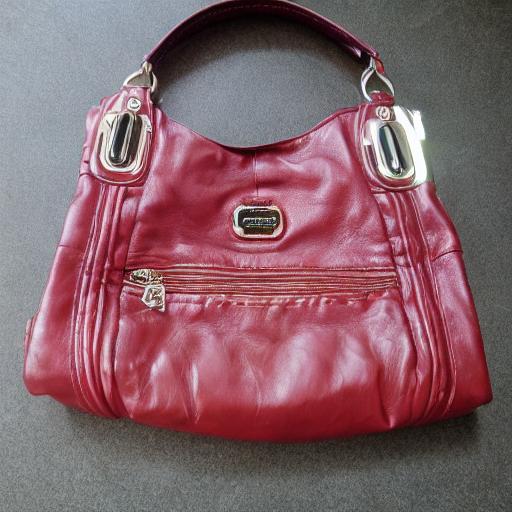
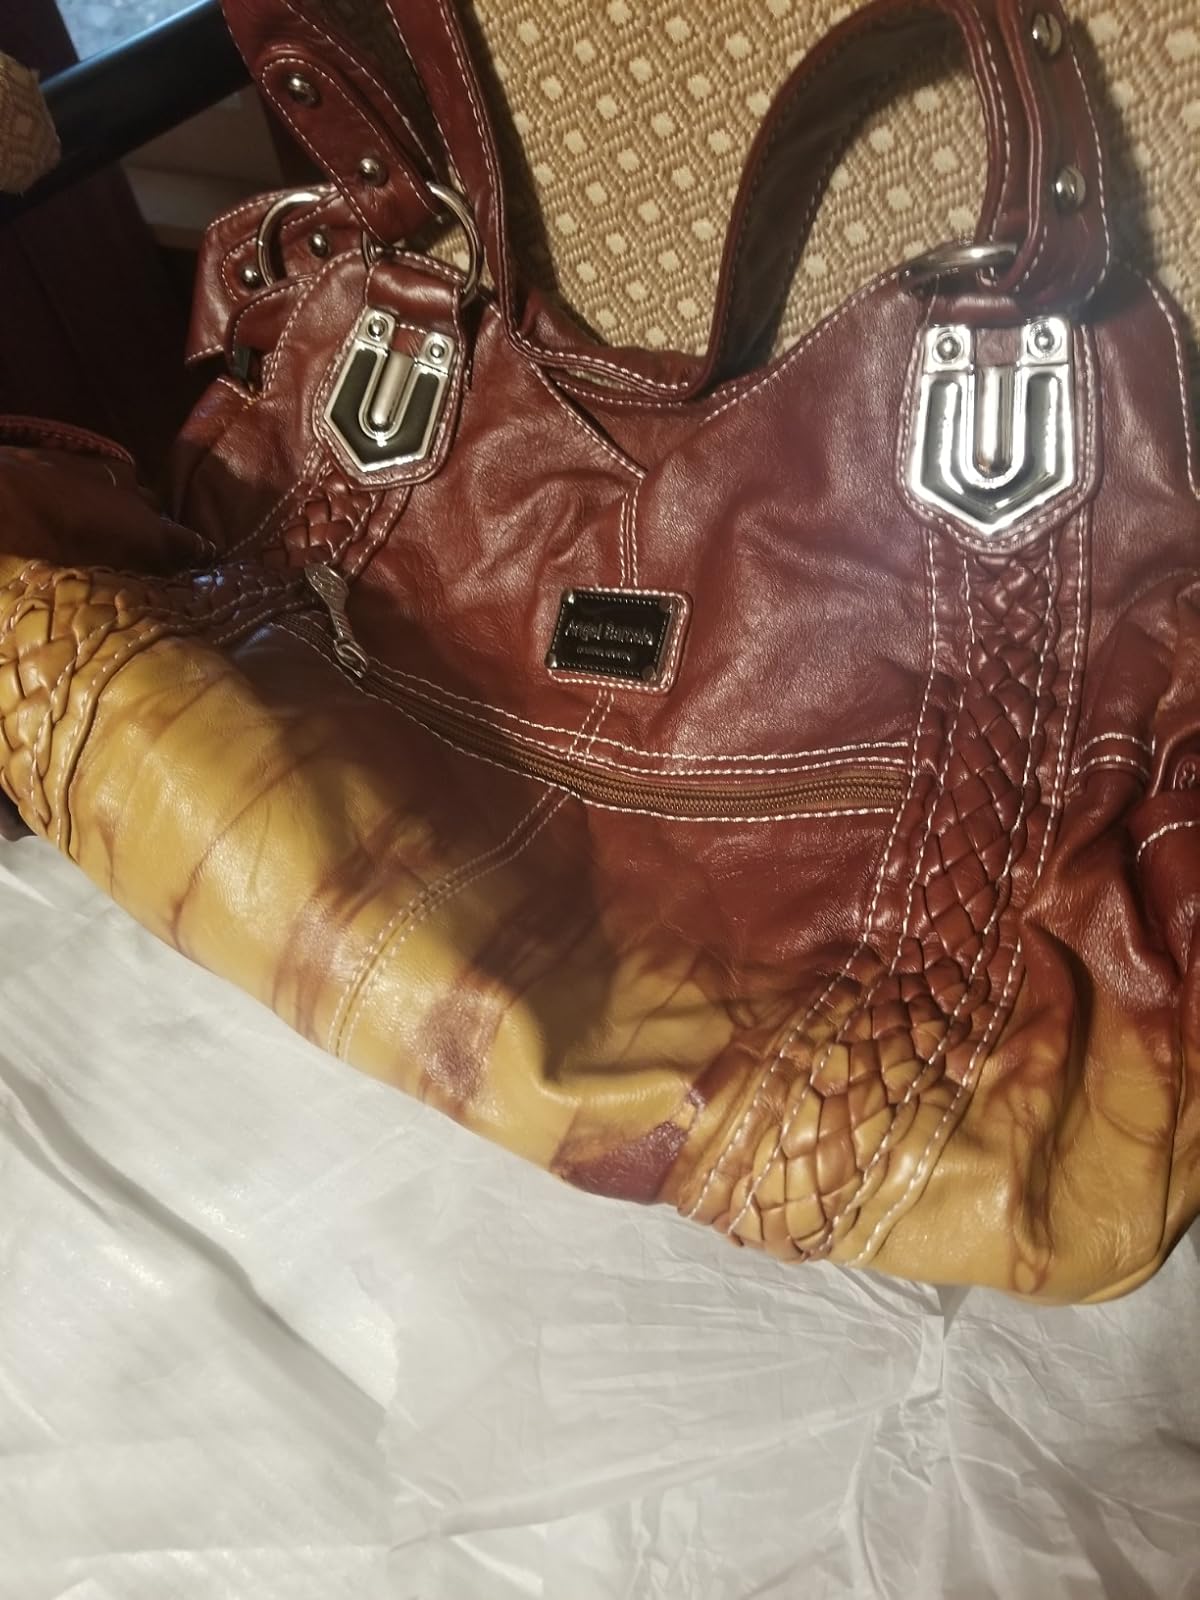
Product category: accessories_handbag
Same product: no